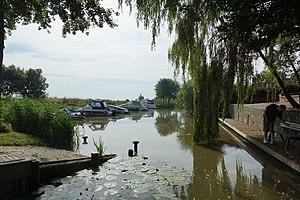
Krummhörn (Pilsum), Allemagne: Le port